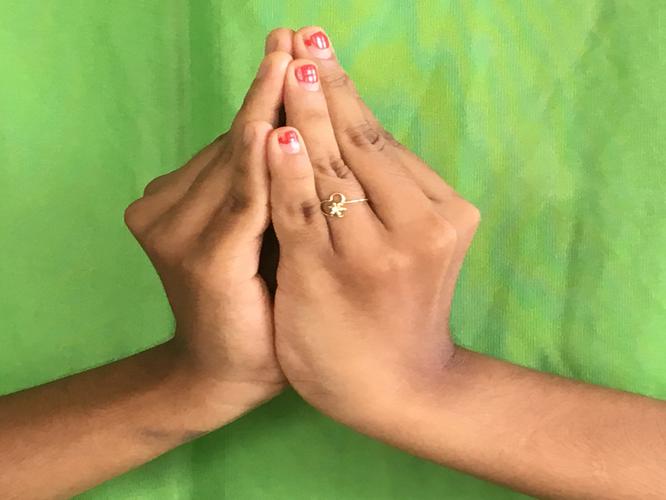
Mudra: Kapotham
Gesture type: double_hand